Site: brandenburg
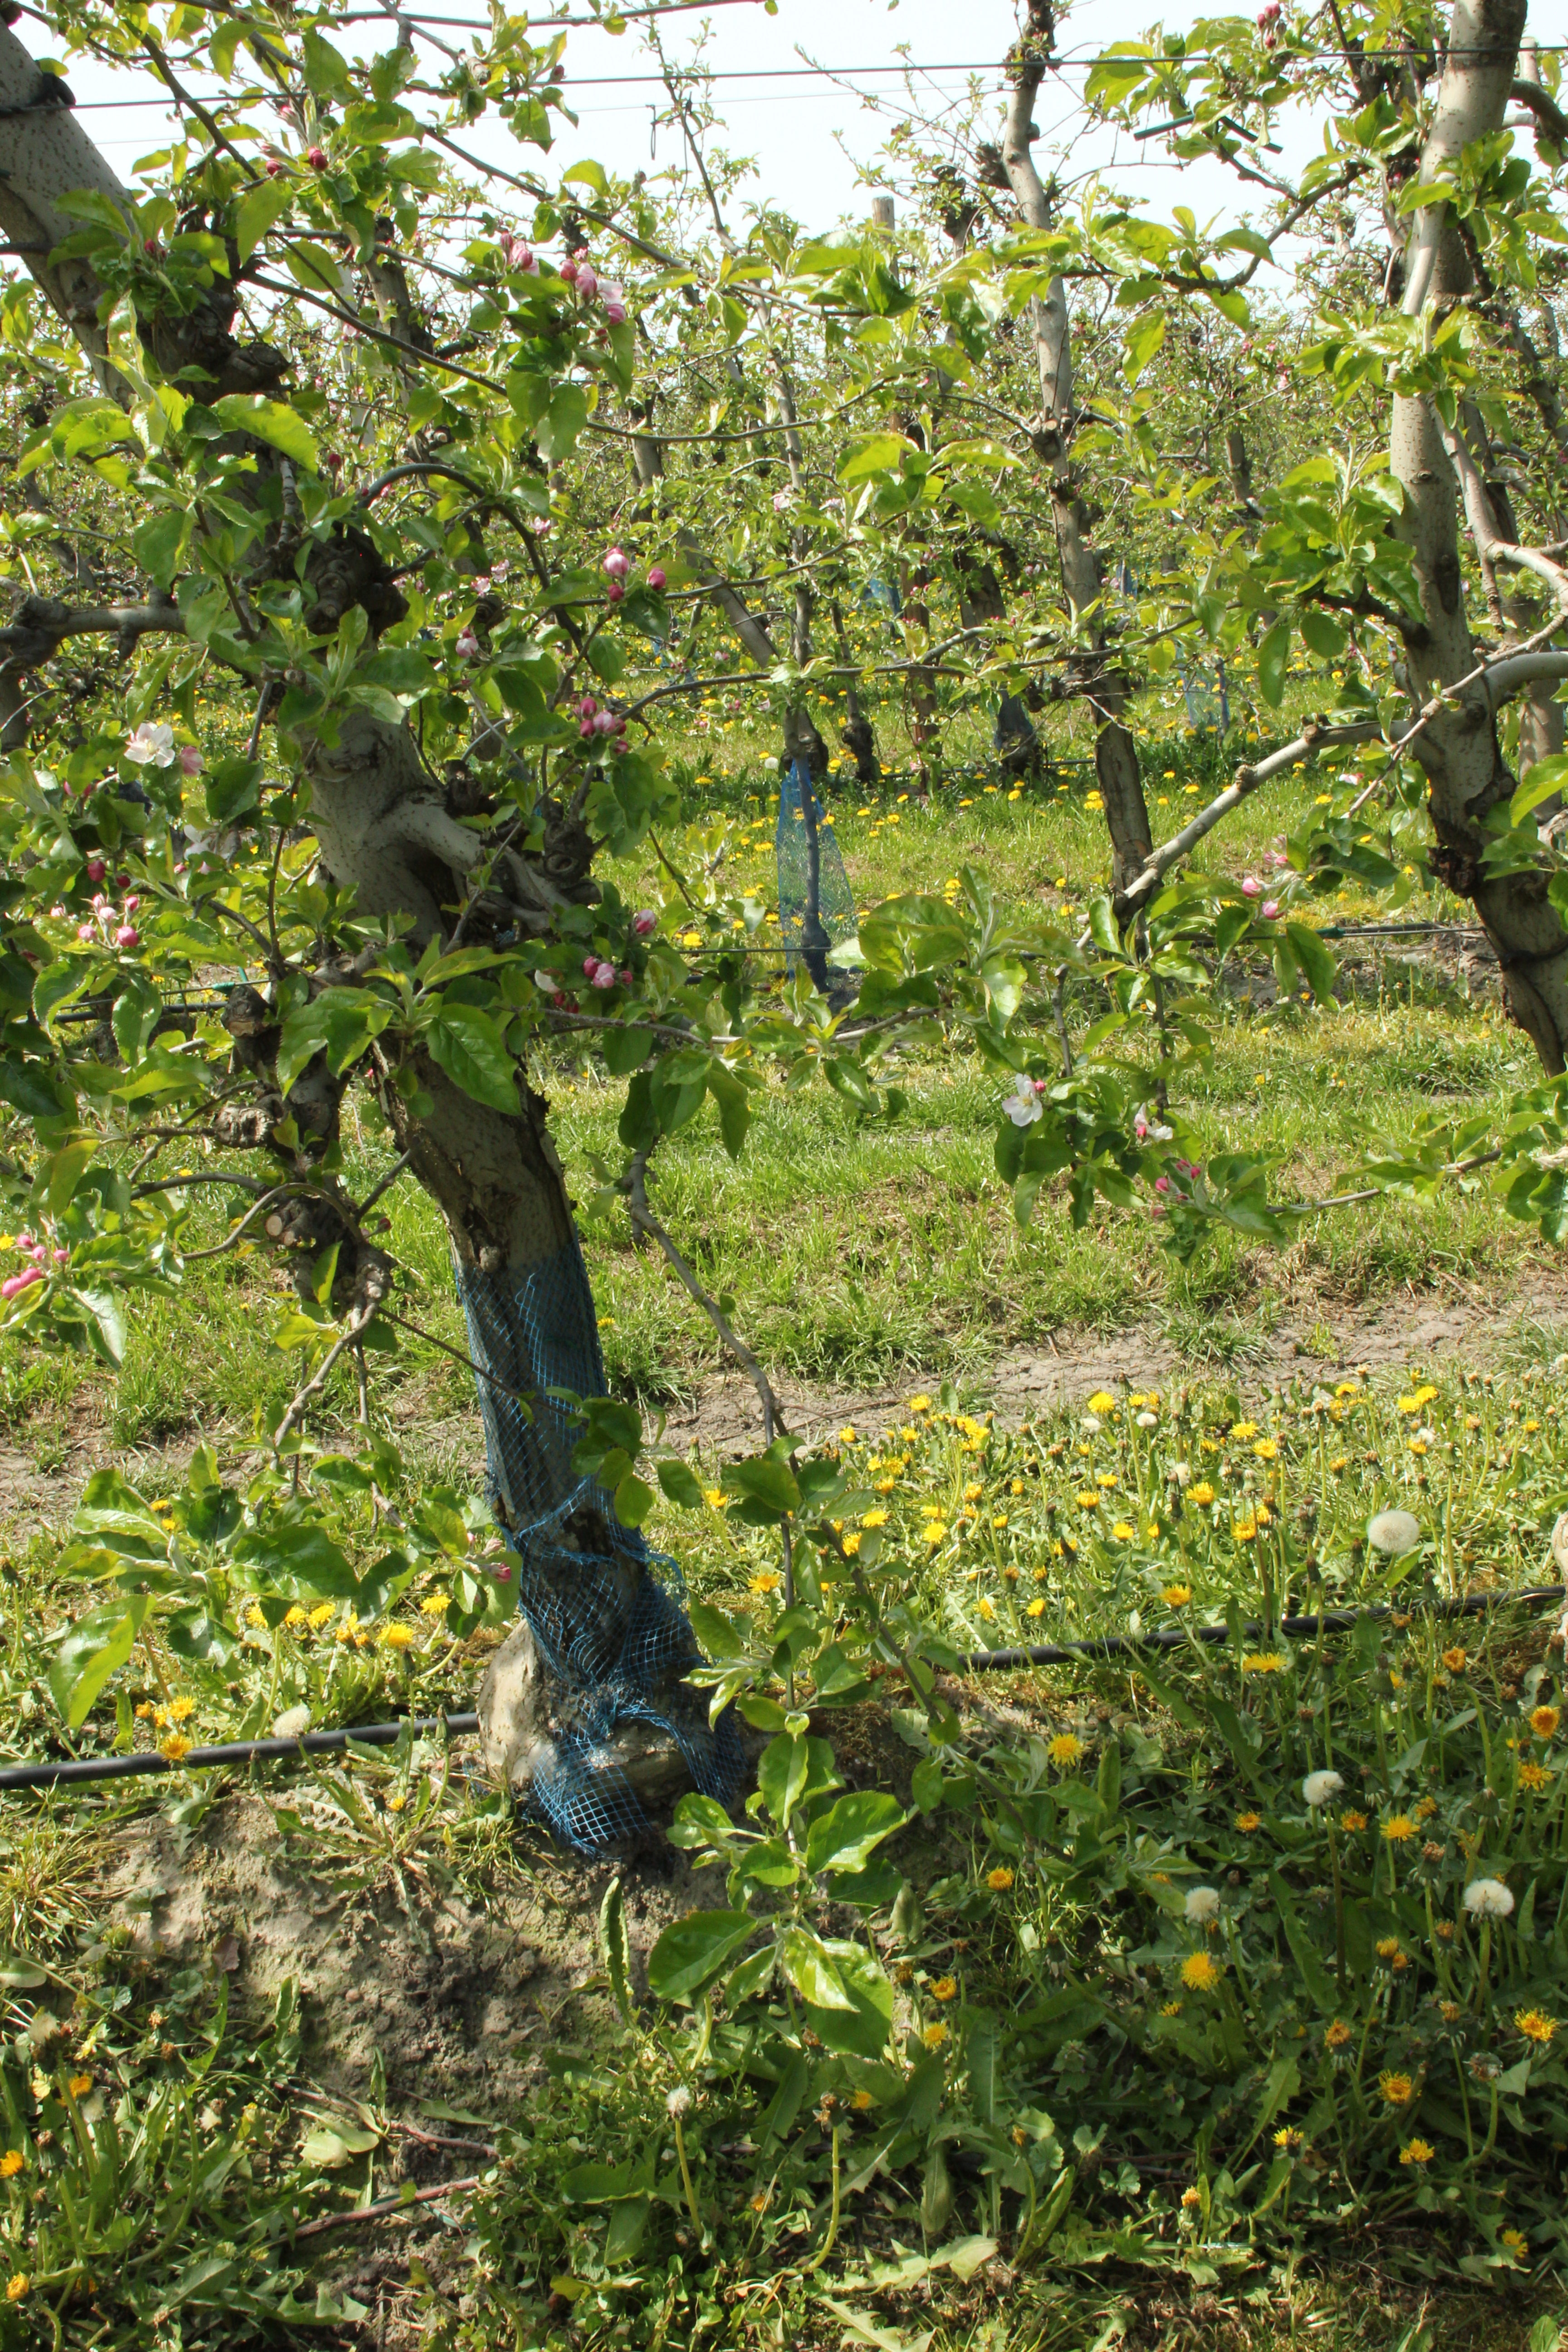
Growth stage (BBCH 60): Flowering